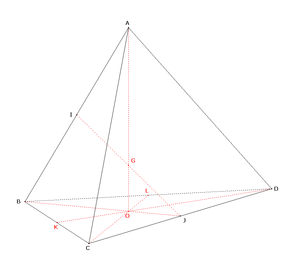
Position de l'isobarycentre d'un tétraèdre.
En mathématiques, le barycentre d'un ensemble fini de points du plan ou de l'espace est un point qui permet de réduire certaines combinaisons linéaires de vecteurs. Les coordonnées de ce barycentre dans un repère cartésien correspondent alors aux moyennes arithmétiques des coordonnées homologues de chacun des points considérés, éventuellement affectés des coefficients de pondération. Lorsque ces coefficients de pondération sont égaux, le barycentre est appelé isobarycentre, et généralise ainsi la notion de centre de gravité d’un triangle.